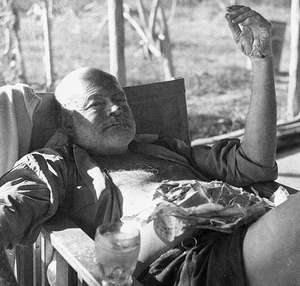
La Vérité à la lumière de l’aube est un récit autobiographique posthume d'Ernest Hemingway, paru pour son centenaire en 1999. L'ouvrage a pour cadre son safari dans l'Afrique de l'Est réalisé en 1953-1954 avec Marie, sa quatrième épouse.